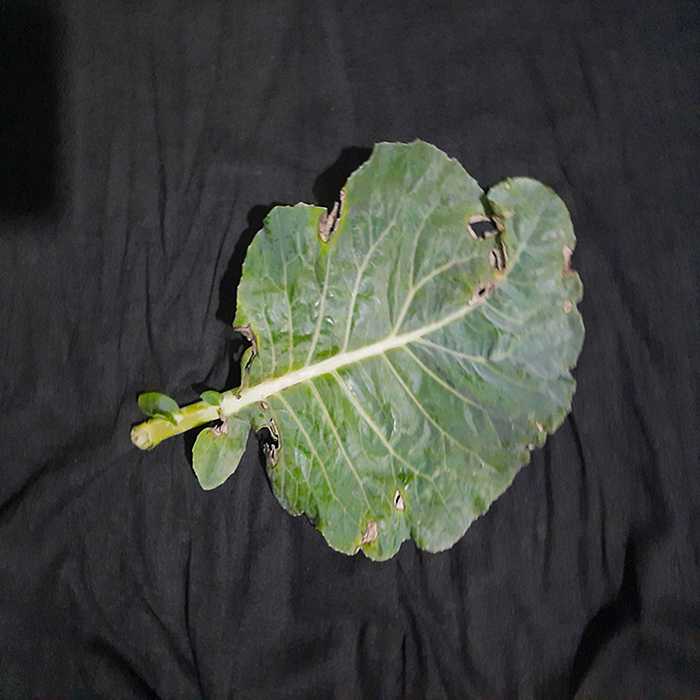
Plant: Cauliflower
Label: Downy mildew